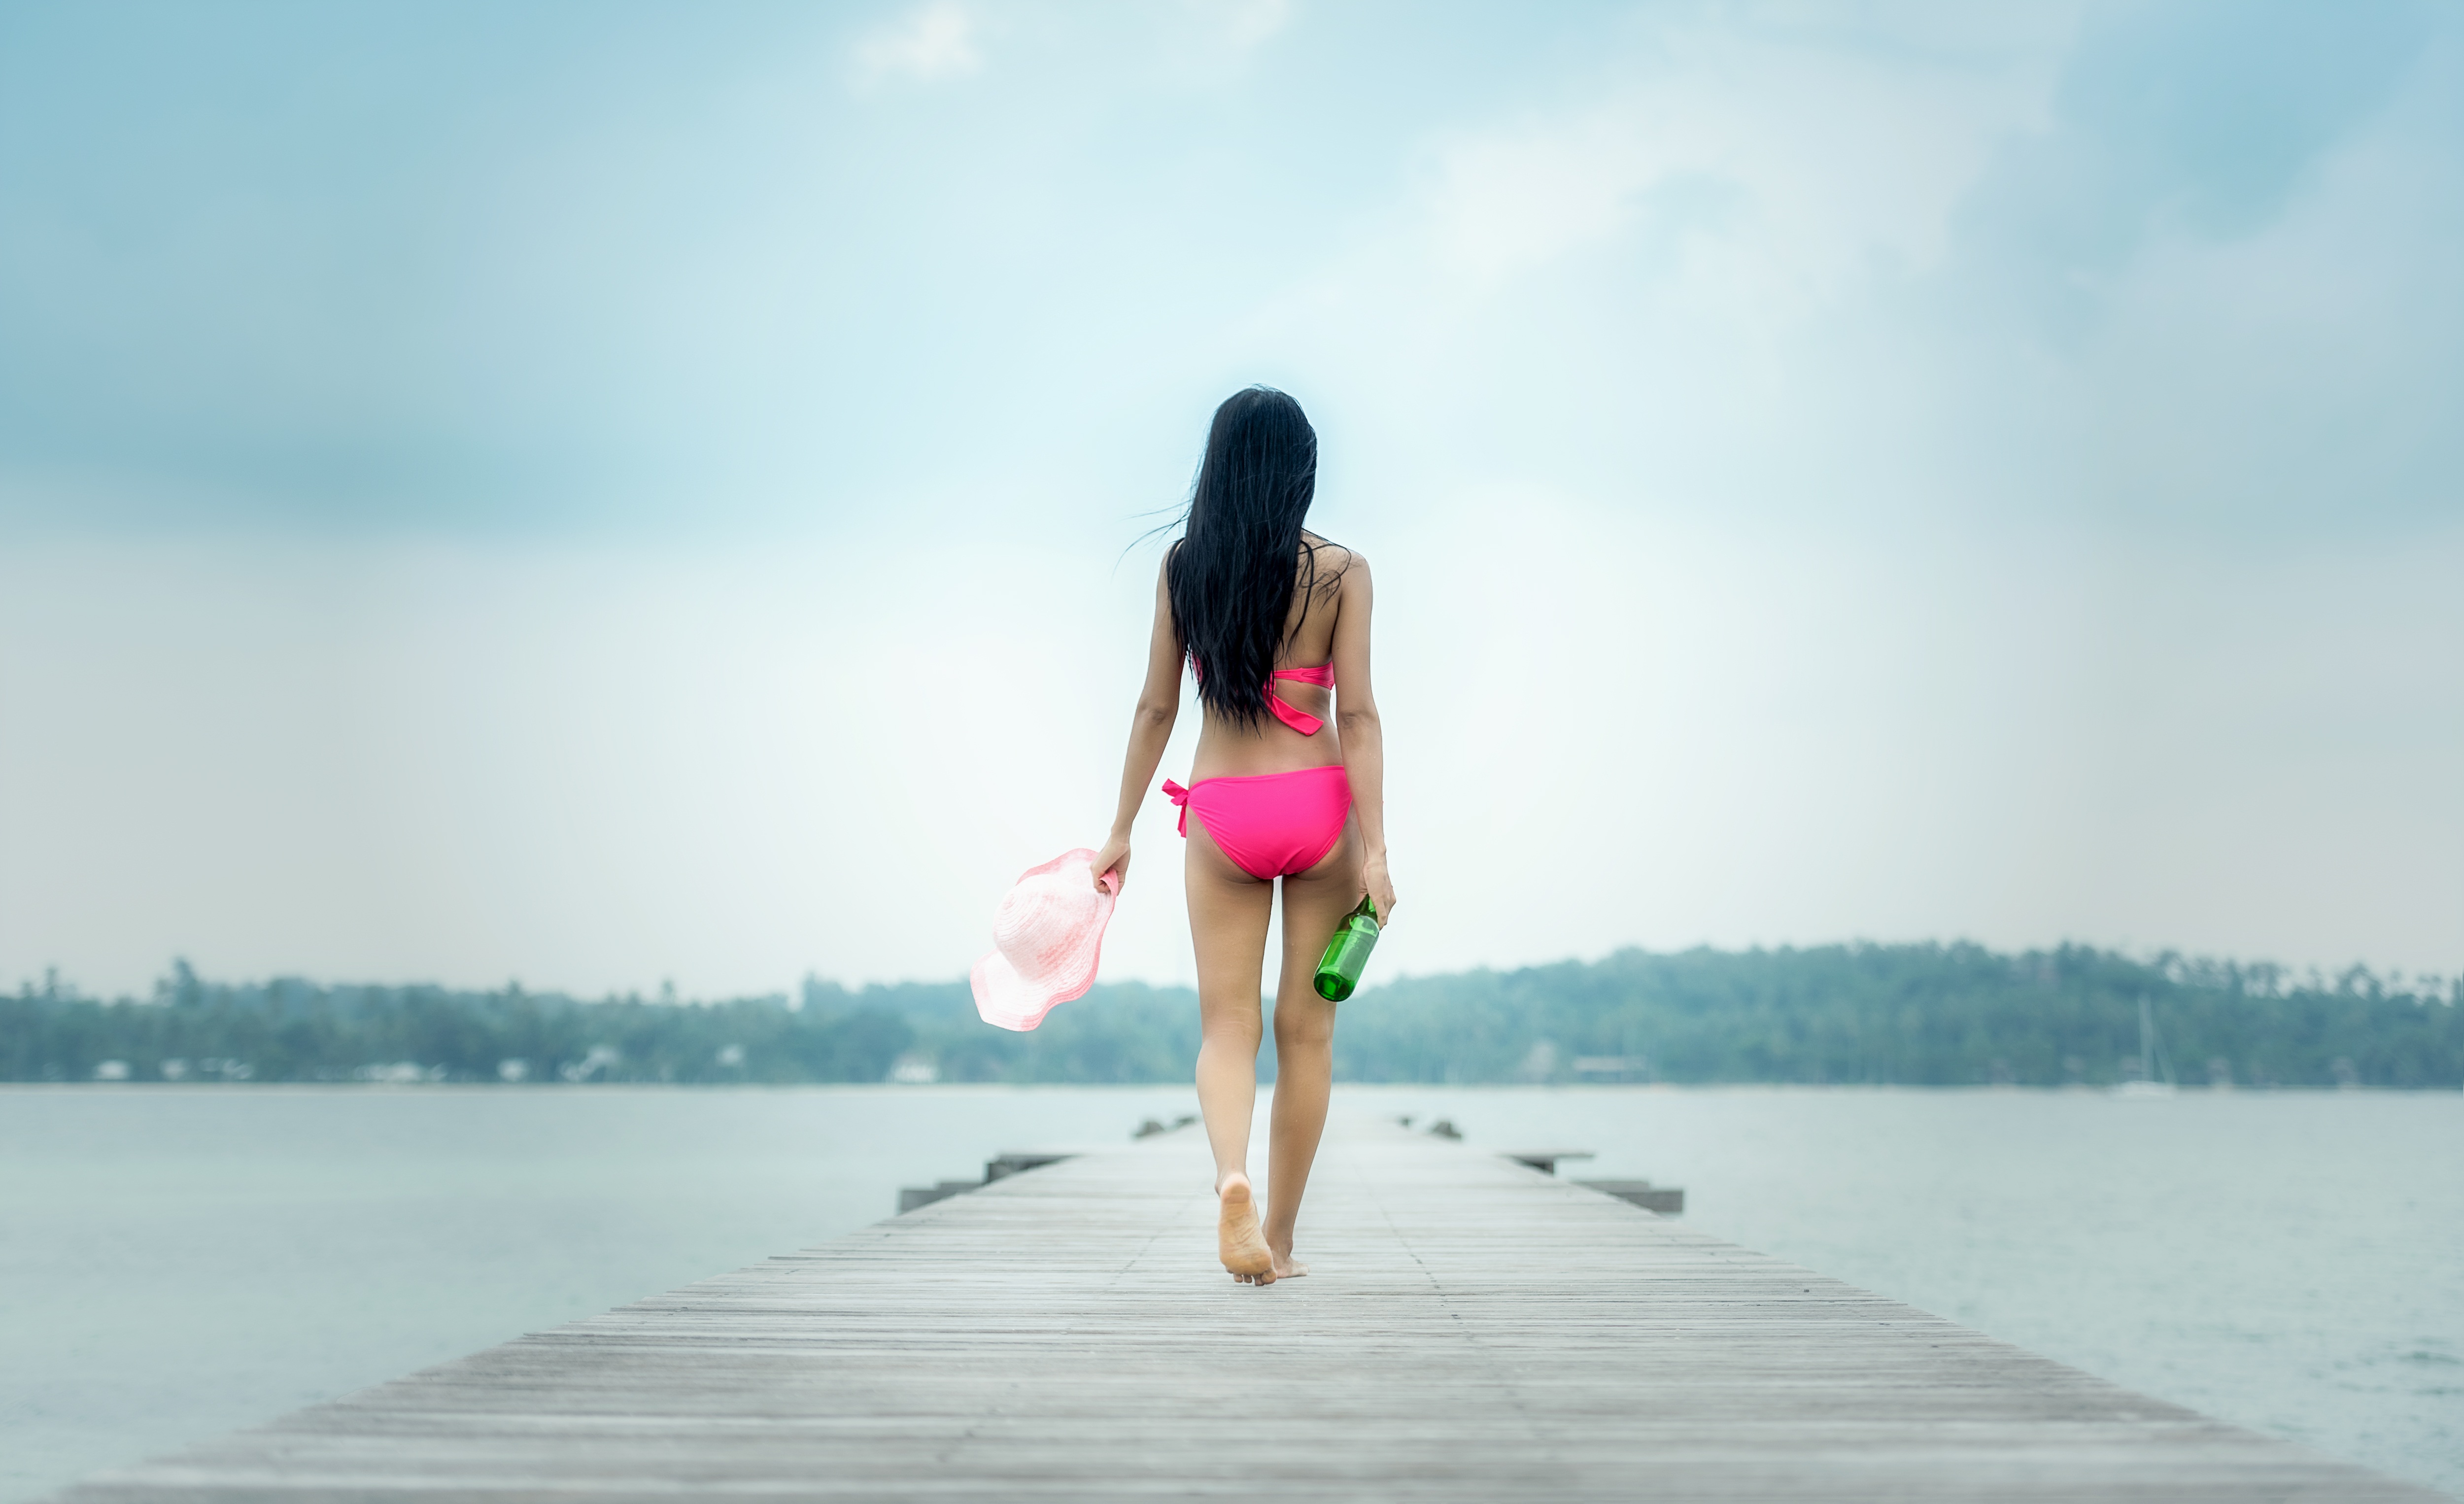
beach, sea, water, outdoor, ocean, walking, girl, woman, cute, summer, vacation, sunbathing, model, young, relax, sitting, brown, asia, rest, bare, lady, lifestyle, beer, bikini, surface, bunting, sunny, tour, hands, sports, back, holidays, bright, beauty, pretty, body, top, seductive, in the sand, adult, hats, some, the coast, stab, photo shoot, separate, 7 days week, human positions, physical fitness, swimming suit, standpoint